Craig Gentry

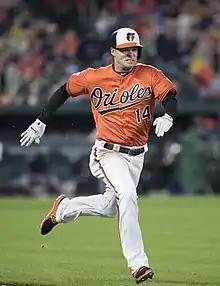
Gentry with the Baltimore Orioles

Craig Alan Gentry (born November 29, 1983) is an American former professional baseball outfielder. He played in Major League Baseball (MLB) for the Texas Rangers, Oakland Athletics, Los Angeles Angels and Baltimore Orioles.